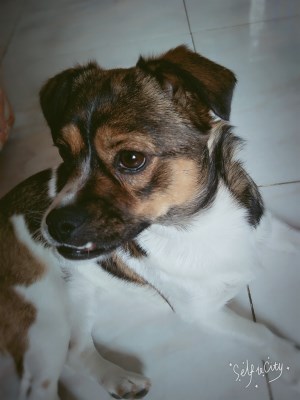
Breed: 3336-n000121-chinese_rural_dog